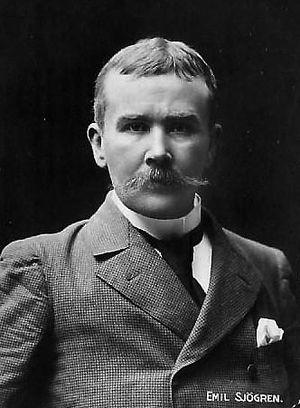
Johan Gustav Emil Sjögren est un compositeur suédois né le 16 juin 1853 à Stockholm et mort le 1ᵉʳ mars 1918 à Knivsta.